Michael Massey

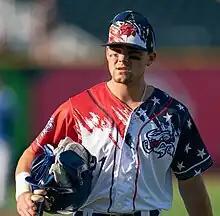
Massey in 2022 with the Omaha Storm Chasers

Michael Massey (born March 22, 1998) is an American professional baseball second baseman for the Kansas City Royals of Major League Baseball (MLB). He made his MLB debut in 2022.